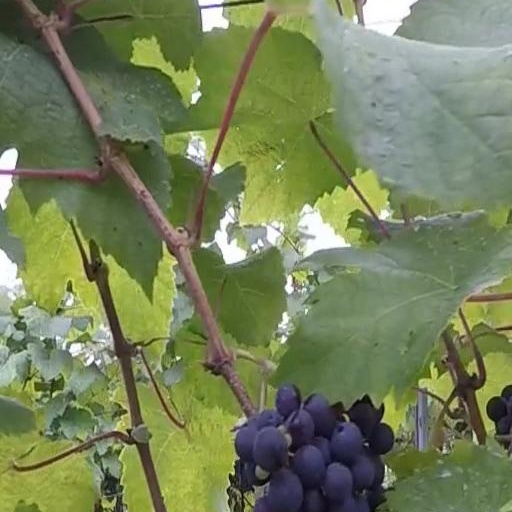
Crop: grape